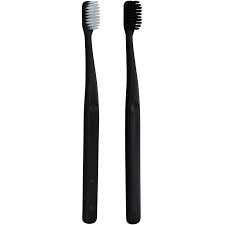
Waste category: trash